Marcelo Herrera (footballer, born 1966)

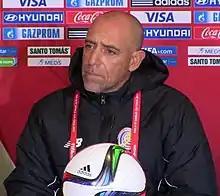

Marcelo Hugo Herrera (born October 5, 1966, in San Salvador de Jujuy), nicknamed "Popeye", is a retired Argentine football midfielder. He usually played on the right wing. He was part of Vélez Sársfield successful 1990s era, winning 2 domestic and 3 international championships with the club. He is currently the manager of Gimnasia Jujuy.